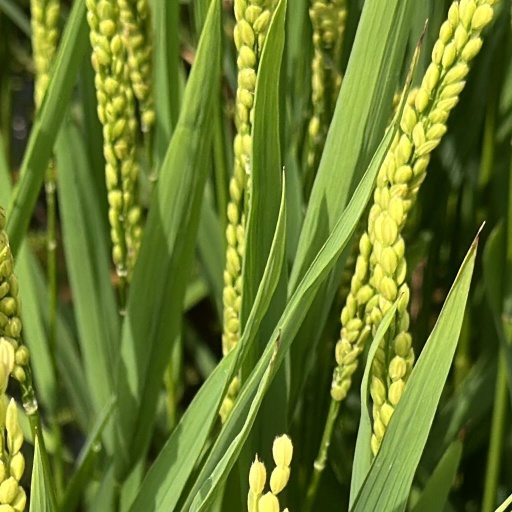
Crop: rice